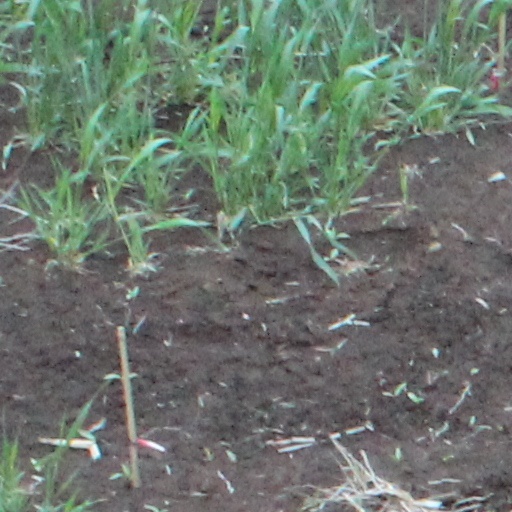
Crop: wheat